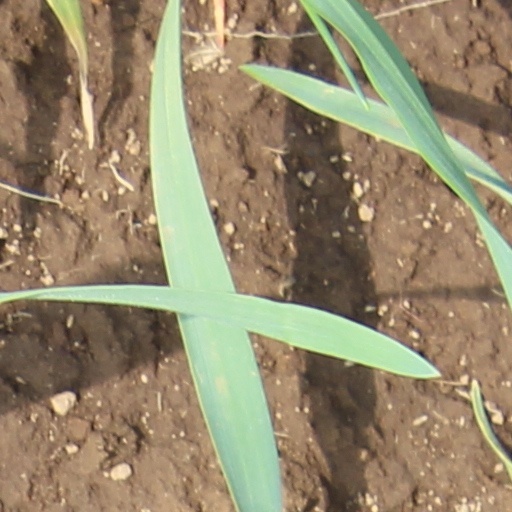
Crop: wheat